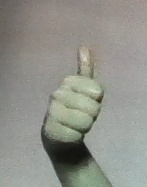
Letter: aleff